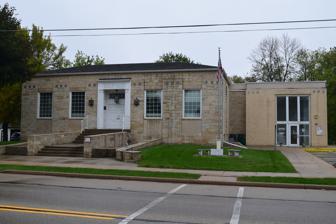
Building: Hutchinson Memorial Library
Country: United States of America
Year built: 1936
United States historic place Hutchinson Memorial Library U.S. National Register of Historic Places Hutchinson Memorial Library Location 228 N. High St., Randolph, Wisconsin Coordinates 43°32′23″N 89°00′23″W / 43.53972°N 89.00639°W / 43.53972; -89.00639 ( Hutchinson Memorial Library ) Area less than one acre Built 1936 ( 1936 ) Architect Clas & Clas, Inc. Architectural style Moderne MPS Public Library Facilities of Wisconsin MPS NRHP reference No. 90001705 Added to NRHP November 15, 1990 The Hutchinson Memorial Library is a public library at 228 N. High Street in Randolph, Wisconsin , USA. History The library was built in 1936 using funds and land from the estate of Mary L. Morris. Previously, Randolph had had a circulating library, hosted by several local stores, which had over 3,000 books before the permanent library was completed. The architecture firm Clas & Clas , founded by the prominent Milwaukee architect Alfred Clas, designed the library in the Classical Moderne style which was popular during the Great Depression , particularly in buildings funded by New Deal programs. The one-story library's design includes an ashlar limestone exterior, a classical entrance with pilasters and an entablature , a course of grouped square metal tiles, large spandrels beneath the sash windows and a hip roof . The library was added to the National Register of Historic Places on November 15, 1990. It is still in use as Randolph's public library. References